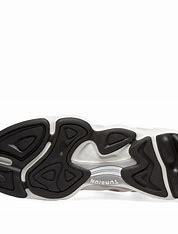
Brand: Adidas
Model: FYW S 97